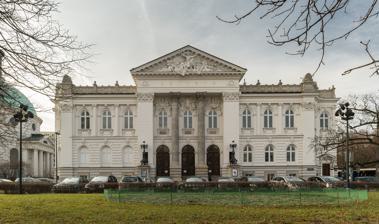
Building: Zachęta National Gallery of Art
Country: Poland
Year built: 1860
Contemporary art museum in Warsaw, Poland Zachęta – National Gallery of Art Zachęta – Narodowa Galeria Sztuki Established 13 December 1860 ( 1860-12-13 ) Location Warsaw , Poland Type Contemporary art museum Director Agnieszka Pindera Public transit access Swietokrzyska Website www.zacheta.art.pl The Zachęta – National Gallery of Art ( Polish : Zachęta – Narodowa Galeria Sztuki ) is a contemporary art museum in the center of Warsaw , Poland. The Gallery's chief purpose is to present and support Polish contemporary art and artists. With numerous temporary exhibitions of well-known foreign artists, the gallery has also established itself internationally. The word " zachęta " means encouragement . The Zachęta Gallery takes its name from Towarzystwo Zachęty do Sztuk Pięknych ( Society for the Encouragement of the Fine Arts ), founded in Warsaw in 1860. History Further information: Society for the Encouragement of Fine Arts (Warsaw) Society for the Encouragement of Fine Arts Before 1860 there were neither public museums nor libraries nor other generally accessible institutions that allowed for exchange between artists. The repression that resulted from the November Uprising , made higher artistic education virtually impossible. The last major exhibition took place in 1845. After protests by artists during the 1850s, the Wystawa Krajowa Sztuk Pięknych (National Exhibition of Fine Arts) was approved in 1858, and lead to negotiations with Russian rulers who in the end permitted the foundation of the Society for the Encouragement of Fine Arts in 1860. The Society's statutes were set by artists and art experts. The first official meeting and the election of a board of directors took place on 13 December 1860. The board had twelve members, six artists and six art experts, and was elected annually. The members remained in office for at least one month but no longer than one year. The primary aim of the Society was the dissemination of fine arts as well as support and encouragement of artists. Furthermore, its intention was to create general awareness of art among the Polish society. In 1860 the Society had 234 official registered members. Only one year later the number had increased to 1464. Initially, all artworks were on display until they were sold. Soon enough that lead to crowded walls and a monotonous permanent exhibition. After fundamental changes made between 1900 and 1939, the permanent exhibition was shown only in addition to temporarily changing exhibitions. The Society hosted annual salons , funded scholarships and offered other aid to young artists, both members and candidates. The Building Architectural details of the building Zachęta Gallery, front view Zachęta - main hall and staircase First tenders for the design of a new building were put out in 1862. However, due to a lack of financial resources the plans were not realized. After the Society was given land by the municipality, another competition was announced in 1894, won by the Warsaw architect, Stefan Szyller. He presented an architectural design in neo-Renaissance style with classical elements. The portal is ornamented with allegorical figures and sculptural works by Zygmunt Otto. The architrave of the building is engraved with the Latin word Artibus . Construction work began in 1898. In December 1900, the front building was officially opened followed by the opening of the south wing in 1903. Both the opening and extension of the building were exceptionally well reviewed. Szyller's plans originally included the construction of two more wings which could not be implemented at that time. In 1958, the Ministry of Art and Culture decided to reconstruct the building. Surrounding houses had been destroyed during the war and thus, involuntarily, gave way to the extension of the building. The Warsaw architects, Oskar Hansen, Lech Tomaszewski and Stanisław Zamecznikow, were entrusted with the reconstruction, but the planned reconstruction was postponed. In 1982, the reconstruction plans were taken up again and executed by the Shop for Preservation of Monuments. From 1991 to 1993, the reconstruction was supervised and executed by the company, Dom i Miasto (Home and City). The company was also responsible for the extension of the staircases inside the building, which allowed for direct access to the exhibition halls within the new part of the building. The resulting monumental perspective is emphasized by the Gladiator , a work by the Polish sculptor, Pius Weloński, which remained from the Society's former collection. The extension of the building created a larger exhibition space, a storage facility for the artwork, an unloading platform and an office wing with a separate entrance. The largest exhibition hall was named after the Polish painter, Jan Matejko . Another room is named after Gabriel Narutowicz , the first president of the Second Polish Republic , who was assassinated at Zachęta on 16 December 1922 by Eligiusz Niewiadomski , a Polish painter and critic. To commemorate the president and Wojciech Gerson , one of the founders of the Society for the Encouragement of Fine Arts, two plaques were revealed during the gallery's anniversary celebrations in 2000. Since its official opening in 1900, the Zachęta building has housed several institutions: 1900–1939:  Society for the Encouragement of Fine Arts 1939–1945:  House of German Culture 1945–1989:  Central Bureau for Art Exhibitions 1989–2003:  Zachęta State Gallery of Art since 2003: Zachęta National Gallery of Art The Zachęta building was registered as a historical monument in 1965. 1939 to 1945 Zachęta looted by the Germans in July, 1944 During the Invasion of Poland at the beginning of the Second World War almost all of the buildings surrounding the museum were destroyed while the Zachęta building remained comparatively undamaged. Following the Polish capitulation, German units occupied the building and converted it into the Haus der Deutschen Kultur (House of German Culture) which was mainly used for propaganda purposes. The Society for the Encouragement of Fine Arts was dissolved. The artwork, as well as other documents belonging to the Society, were largely brought to the Muzeum Narodowe , or confiscated and sent to Germany. The transport took place on open trucks without any proper documentation. During the Warsaw Uprising the Zachęta building was heavily damaged by artillery and bombs and thus needed to be fully renovated at the end of the war. Traces of a flammable substance were found, suggesting that German units planned to set the building on fire before their withdrawal. 1945 to 1989 After the war, the Society for the Encouragement of Fine Arts was not reactivated. It was replaced by the Centralne Biuro Wystaw Artystycznych (Central Bureau for Art Exhibitions) which was founded in 1949 by the Ministry for Art and Culture at the request of the Association for Fine Arts, Poland. In 1951, the bureau began to host exhibitions. The first director (1949–1954) was Armand Vetulani . The central bureau was responsible for the organisation of art exhibitions, and all other artistic activity, throughout the entire country. Branch offices were opened in Kraków , Katowice , Poznań , Łódź , Zakopane , Gdańsk , Szczecin , Wrocław , Olsztyn and Opole . Eventually, the Central Bureau for Art Exhibitions became the most important institution in the area of cultural policy. The 1980s were characterized by radical political changes related to the declaration of martial law , leading to a boycott of all official galleries. In fact, the central bureau never really recovered from these drastic failures. After 1989 The fall of the Berlin Wall and the fall of the Iron Curtain changed political circumstances fundamentally, and also affected the structure of the central bureau. Barbara Majewska,  the director of the bureau, moved the bureau away from its former old and centralistic structures, andon May 30, 1994, the Central Bureau for Art Exhibitions was closed and turned into the Zachęta State Gallery. In 2003, the Polish minister of culture , Waldemar Dąbrowski, renamed the gallery Narodowa Galeria Sztuki (National Gallery of Art). Exhibitions Monographic exhibition of Henryk Tomaszewski , Zachęta Gallery, 2014 In 2000, the gallery marked its 100th anniversary with the exhibition, Polonia - Polonia . The exhibition included over 100 objects from different times and representing different types of media. All of the artwork presented national subjects. In the same year, the gallery opened the exhibition Słońce i inne Gwiazdy ( The Sun and other Stars ) based on a survey taken in 1999. The survey was directed primarily to Polish art historians, critics and curators, and asked for the most important artists of the 20th century. The result was two lists: one presenting the most important Polish artists and the other presenting the most important foreign artists. Słońce i inne Gwiazdy exhibited ten of the elected Polish artists: Magdalena Abakanowicz , Tadeusz Kantor , Katarzyna Kobro , Roman Opałka , Henryk Stażewski , Władysław Strzemiński , Alina Szapocznikow , Witkacy , Witold Wojtkiewicz and Andrzej Wróblewski . Also in 2000, the ten most important foreign artists were presented in another exhibit and consisted of Pablo Picasso , Francis Bacon , Joseph Beuys , Marcel Duchamp , Wassily Kandinsky , Andy Warhol , Kazimir Malevich , Salvador Dalí , Piet Mondrian and Constantin Brâncuși . In 2000, the Swiss art historian, Harald Szeemann , curated an exhibition featuring Maurizio Cattelans , La Nona Ora ( The ninth Hour ). The artwork shows Pope John Paul II hit and buried by a meteor . As the influence of the Catholic Church in Poland still is very strong, the presentation of Cattelan's work led to a public scandal. Permanent Collection Death of Barbara Radziwiłł. a painting by Józef Simmler . The collection began with a picture of Józef Simmler 's Death of Barbara Radziwiłł . Objects have come mainly from donations and wills. At the end of the 19th century, the collection already comprised over one thousand items. The permanent collection of Zachęta National Gallery of Art today comprises 3600 objects of which about 700 are paintings, almost 80 are video works and around 100 are sculptures and installations. In addition, the gallery owns an extensive collection of over 2600 works on paper such as graphic works, drawings and photographs. Polish artists from the 20th century, like Tadeusz Kantor , Henryk Stażewski and Alina Szapocznikow , are represented within the collection as well as Polish contemporary artists such as Mirosław Bałka , Katarzyna Kozyra , Zbigniew Libera , Wilhelm Sasnal and Krzysztof Wodiczko . The works of the collection not only reflect the often complicated past of the institution, but also show the focus of the gallery. Today, it concentrates on works of contemporary Polish artists, including works that have been shown in the gallery as well as works which were produced in cooperation with the gallery. Some of these projects are exhibited in other locations, such as the Polish Pavilion at the Biennale in Venice. There is no permanent exhibition of the collection. The works either become integrated in temporary shows or are on loan for exhibitions in other Polish institutions or abroad. Decisions about changes to the collection are made by the Commission for Purchases, Donations and Deposits, formed in 1990. Since 2008, the Department of Collections and Inventories is responsible for taking care of Zachęta's collection. Gallery Paweł Althamer A Boat and a Space Suit Rafał Bujnowski Matka Whistlera Zbigniew Dłubak Teaching Board I /1-4/ Marlene Dumas Narutowicz . The President Tadeusz Kantor Umbrella and Woman Goshka Macuga The Dog (Pies) Jerzy Nowosielski City at the Foot of the Mountains (Landscape) Aneta Grzeszykowska " YMCA " Library The Zachęta library includes: Zachęta library Catalogues about Polish artists who are working in Poland and abroad, about foreign artists who are working in Poland, as well as catalogues about certain cycles of exhibitions. The catalogue collection is one of the most extensive in Poland. Books about contemporary art and related subjects. Magazines: Polish as well as foreign magazines about art in general. The Department for Documentation archives the lives and works of Polish artists since 1945. In addition to biographical notes, there is a list of exhibitions the respective artists took part in as well as newspaper clippings and exhibition catalogues. The archive is accessible and can only be used on-site. The gallery's bookshop is located on the ground floor of the building, offering catalogues, books and magazines of Polish and foreign artists as well as catalogues of exhibitions which took place at both the Zachęta and Kordegarda. The gallery also runs a separate Pedagogy Department which is responsible for the organisation of lectures, meetings and talks with artists and art historians, concerts, guided tours as well as educational programmes. Project Kordegarda Kordegarda Gallery The Kordegarda Gallery (literally: guardroom) was founded in 1956 as a branch of the Zachęta and situated on Krakowskie Przedmieście in Warsaw. It was an additional exhibition space, directed and organised by Zachęta, yet to a certain extent independent with regard to its exhibition programme. In 2010, the Kordegarda Gallery moved to Gałczynskiego street, just off the historic Ulica Nowy Świat ( New World Street ). While still directed by the Zachęta, the Kordegarda Gallery became more independent, devoting its attention to young artists, both Polish and foreign. The main idea is to present the artists within the context of urban structures and emphasize the cooperation of artist and gallery. In fact, the exhibition room is just as important as the art within, which is why every artist is asked to work individually with the exhibition room and design the artwork, especially for the given space. Currently, the Zachęta is updating both the concept and programme of the Kordegarda Gallery . Controversies In the past, the influence of the catholic church in Poland was demonstrated by the censoring of various exhibitions due to blasphemy . In December 2000, the Polish right-wing politician Witold Tomczak damaged Maurizio Cattelan 's sculpture, La Nona Ora , and prompted the dismissal of director, Anda Rottenberg . In a letter addressed to the prime minister , Tomczak denounced Rottenberg, suggested that she should curate "rather in Israel than in Poland", and then demanded the dismissal of the "civil servant of Jewish origin". He also proposed prosecution due to violation of religious sentiments. See also List of national galleries Notes